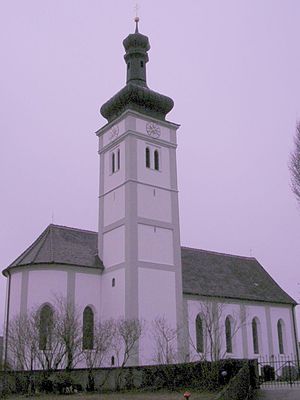
Pfaffenhofen an der Glonn / Geografie / Inddeling
St. Michael, Pfaffenhofen
Pfaffenhofen an der Glonn er den vestligste kommune i Landkreis Dachau, i Regierungsbezirk Oberbayern i den tyske delstat Bayern, med knap 1.800 indbyggere. Den udgør sammen med kommunerne Odelzhausen og Sulzemoos Verwaltungsgemeinschaft Odelzhausen.